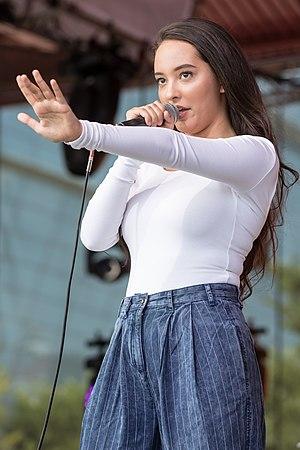
Faouzia Ouihya, née le 5 juillet 2000, connue sous le nom de Faouzia, est une auteure-compositrice-interprète et musicienne canado-marocaine.